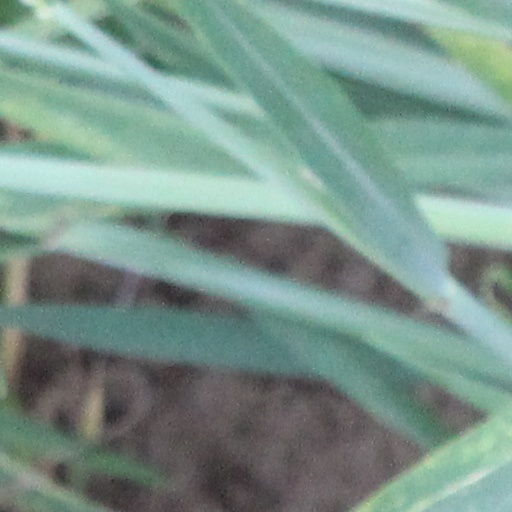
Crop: wheat